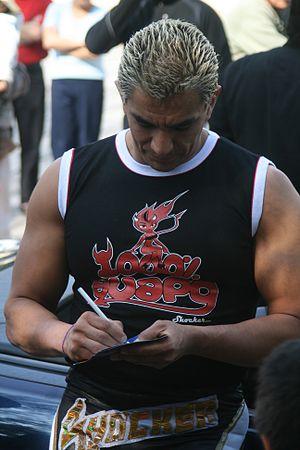
Le Consejo Mundial de Lucha Libre est une fédération de lucha libre située à Mexico.